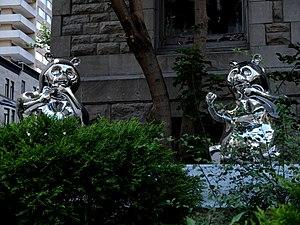
Hehe Xiexie, ou Hehe, Xiexie est une sculpture urbaine d’extérieur en acier chromé, créée en 2009-2010 par Zhang Huan dans le cadre de Art for the World, une collection de vingt sculptures monumentales exposées durant l'Expo Axis organisée par Jean-Gabriel Mitterrand pour l'Exposition universelle de 2010. Elle est toujours installée sur le boulevard de l'Expo situé à Shanghai, en Chine.